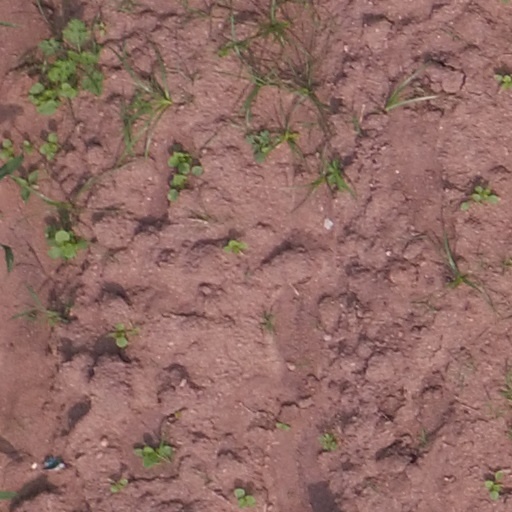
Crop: maize; corn